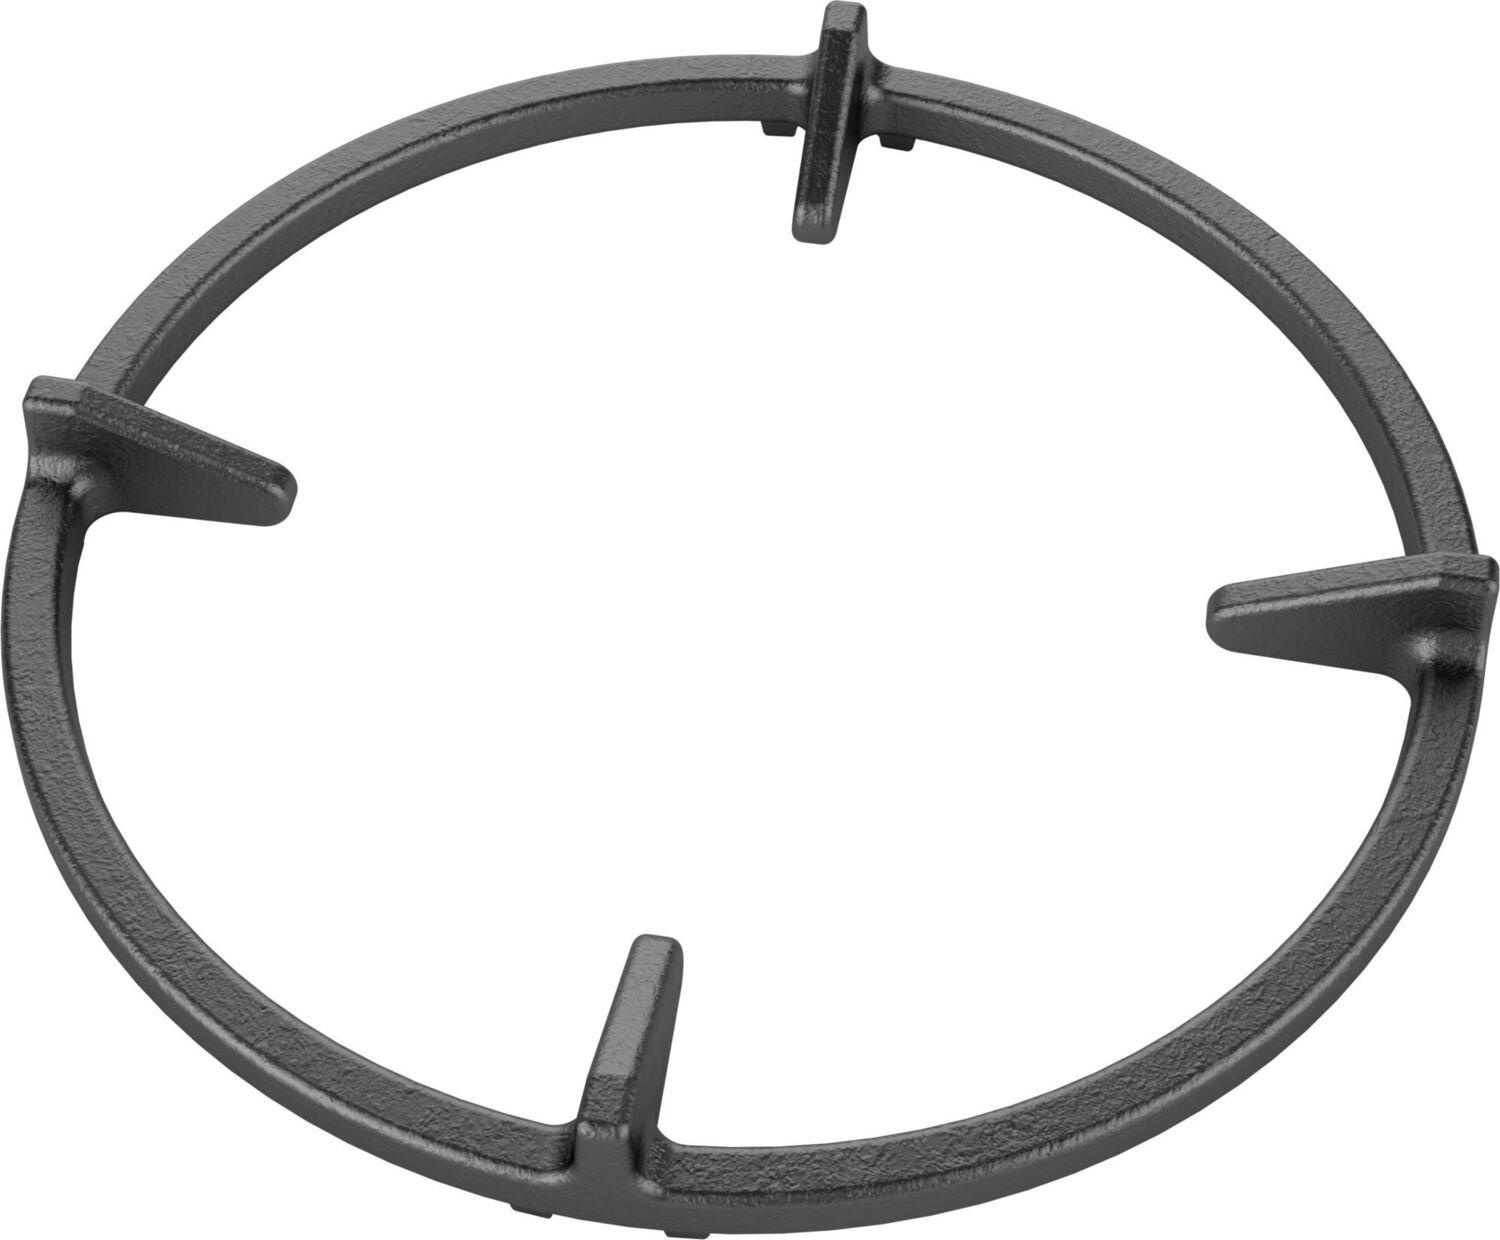
Bosch HEZ9GW23UC Wok ring, 223 mm, 223 mm
Provides extra stability. For cooking with round bottom wok. For a grate cooking surface.
Brand: Bosch
Category: Home & Garden > Kitchen & Dining > Cookware & Bakeware > Cookware Accessories > Wok Accessories > Wok Rings